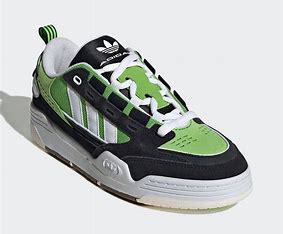
Brand: Adidas
Model: ADI2000